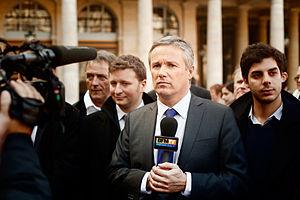
Dépôt des 750 parrainages au Conseil Constitutionnel en 2012
Nicolas Dupont-Aignan, né le 7 mars 1961 à Paris, est un homme politique français.